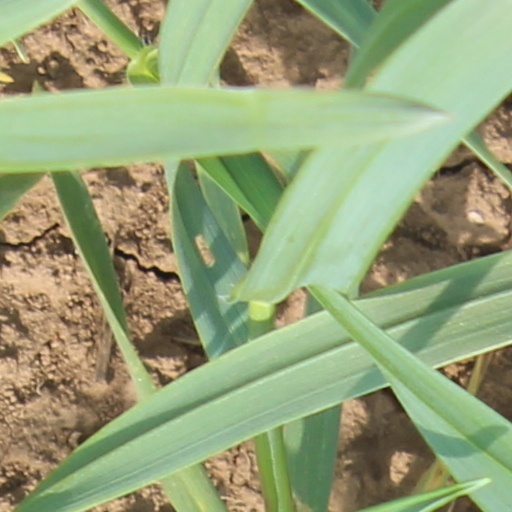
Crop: wheat